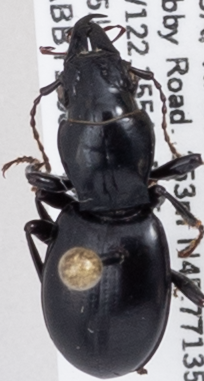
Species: Promecognathus crassus
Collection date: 2022-07-05
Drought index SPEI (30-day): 1.012
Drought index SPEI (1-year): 1.13
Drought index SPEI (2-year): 0.406